Mabashi Station

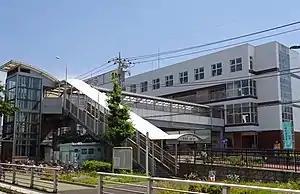
Mabashi Station, April 2019

Mabashi Station is served by the Jōban Line from in Tokyo, and is 19.1 kilometers from the official starting point of the Jōban Line at Nippori Station. It is also forms the terminus of the 5.7 kilometer Ryūtetsu Nagareyama Line.